Poundbury

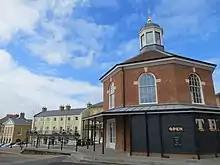
Butter Cross bakery

A 2010 study by Dorset County Council found Poundbury's annual contribution to the local economy was then £13 million and projected to reach £20 million by 2025; more than 2,000 Poundbury residents were working in 180 local businesses. In 2017, the number of businesses increased to 185, providing 2,345 jobs. Businesses include a Waitrose store, a technical company which produces parts for aeroplane wings, and a chocolate factory.